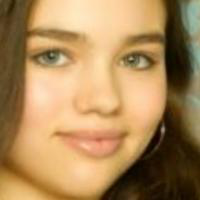
Age group: age 11-20